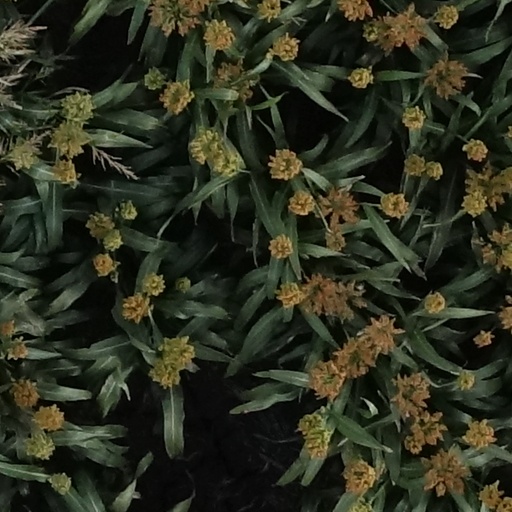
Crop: sorghum